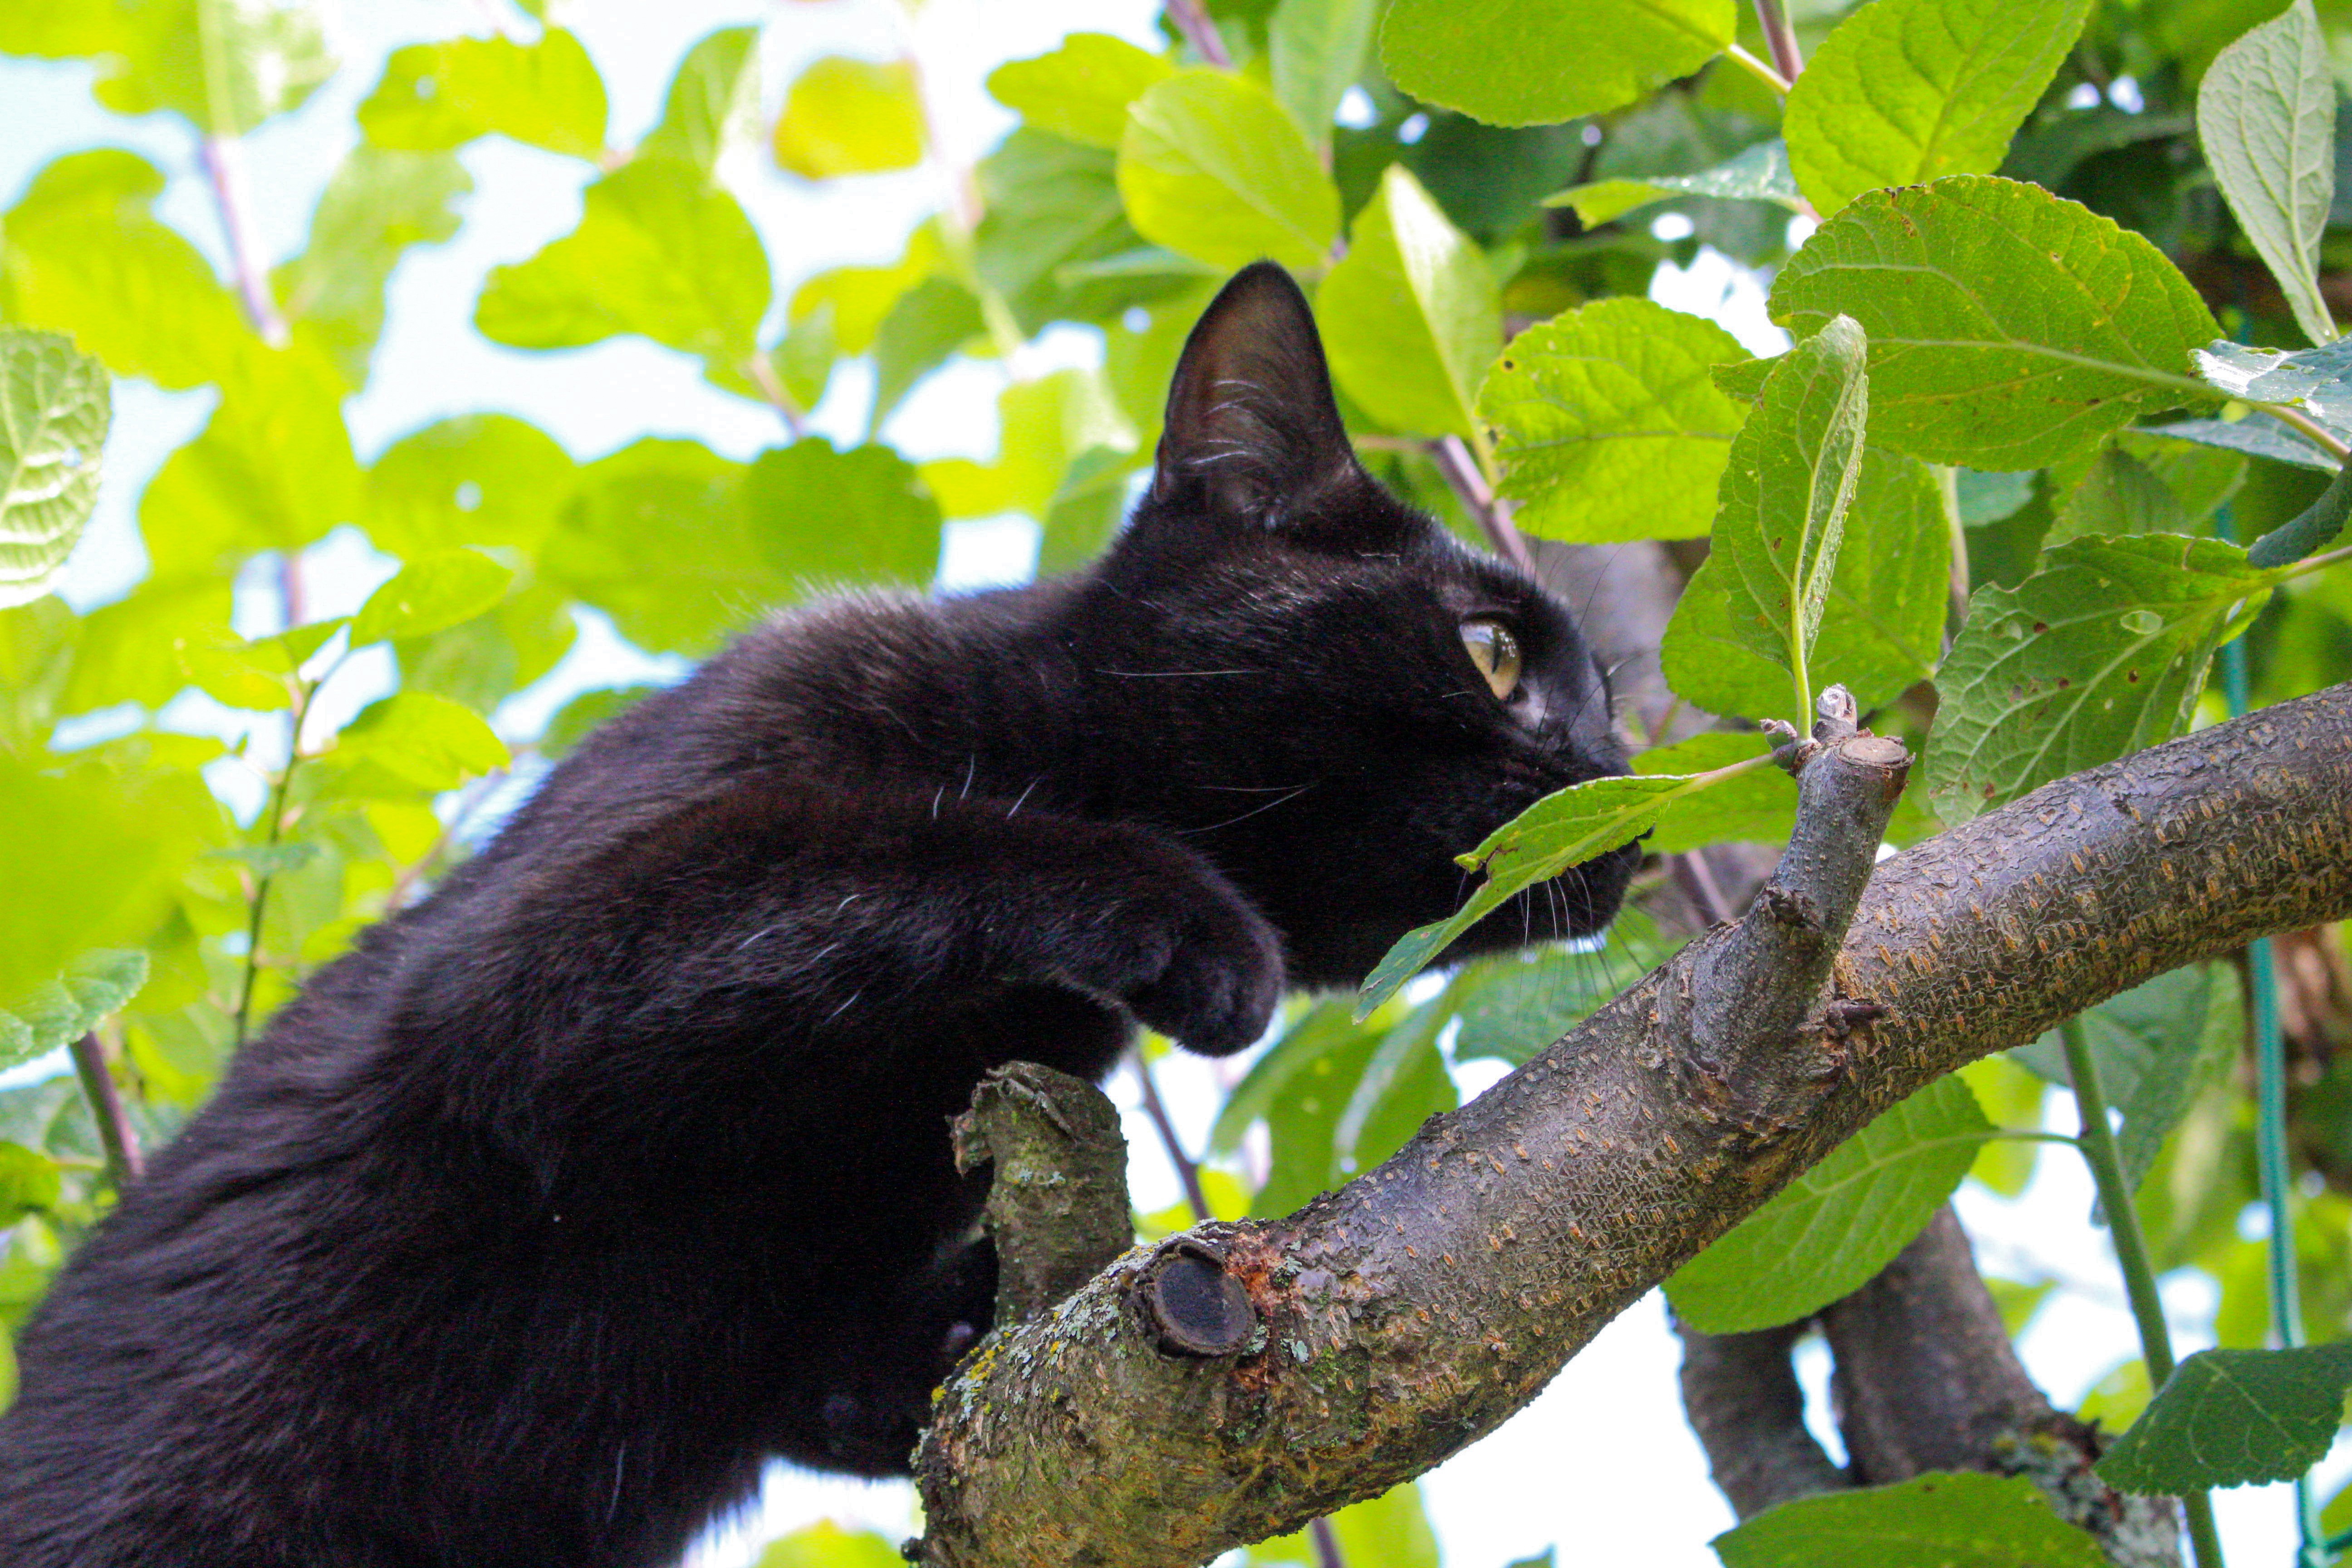
tree, branch, girl, animal, cute, looking, female, pet, young, green, cat, balance, small, feline, mammal, black cat, black, fauna, eyes, whiskers, affection, one, happy, furry, little, vertebrate, funny, joy, day, adorable, curious, alert, sneak, patient, determined, detective, look out, peeking, spying, peering, investigate, peeping, sneaking, targeted, small to medium sized cats, cat like mammal